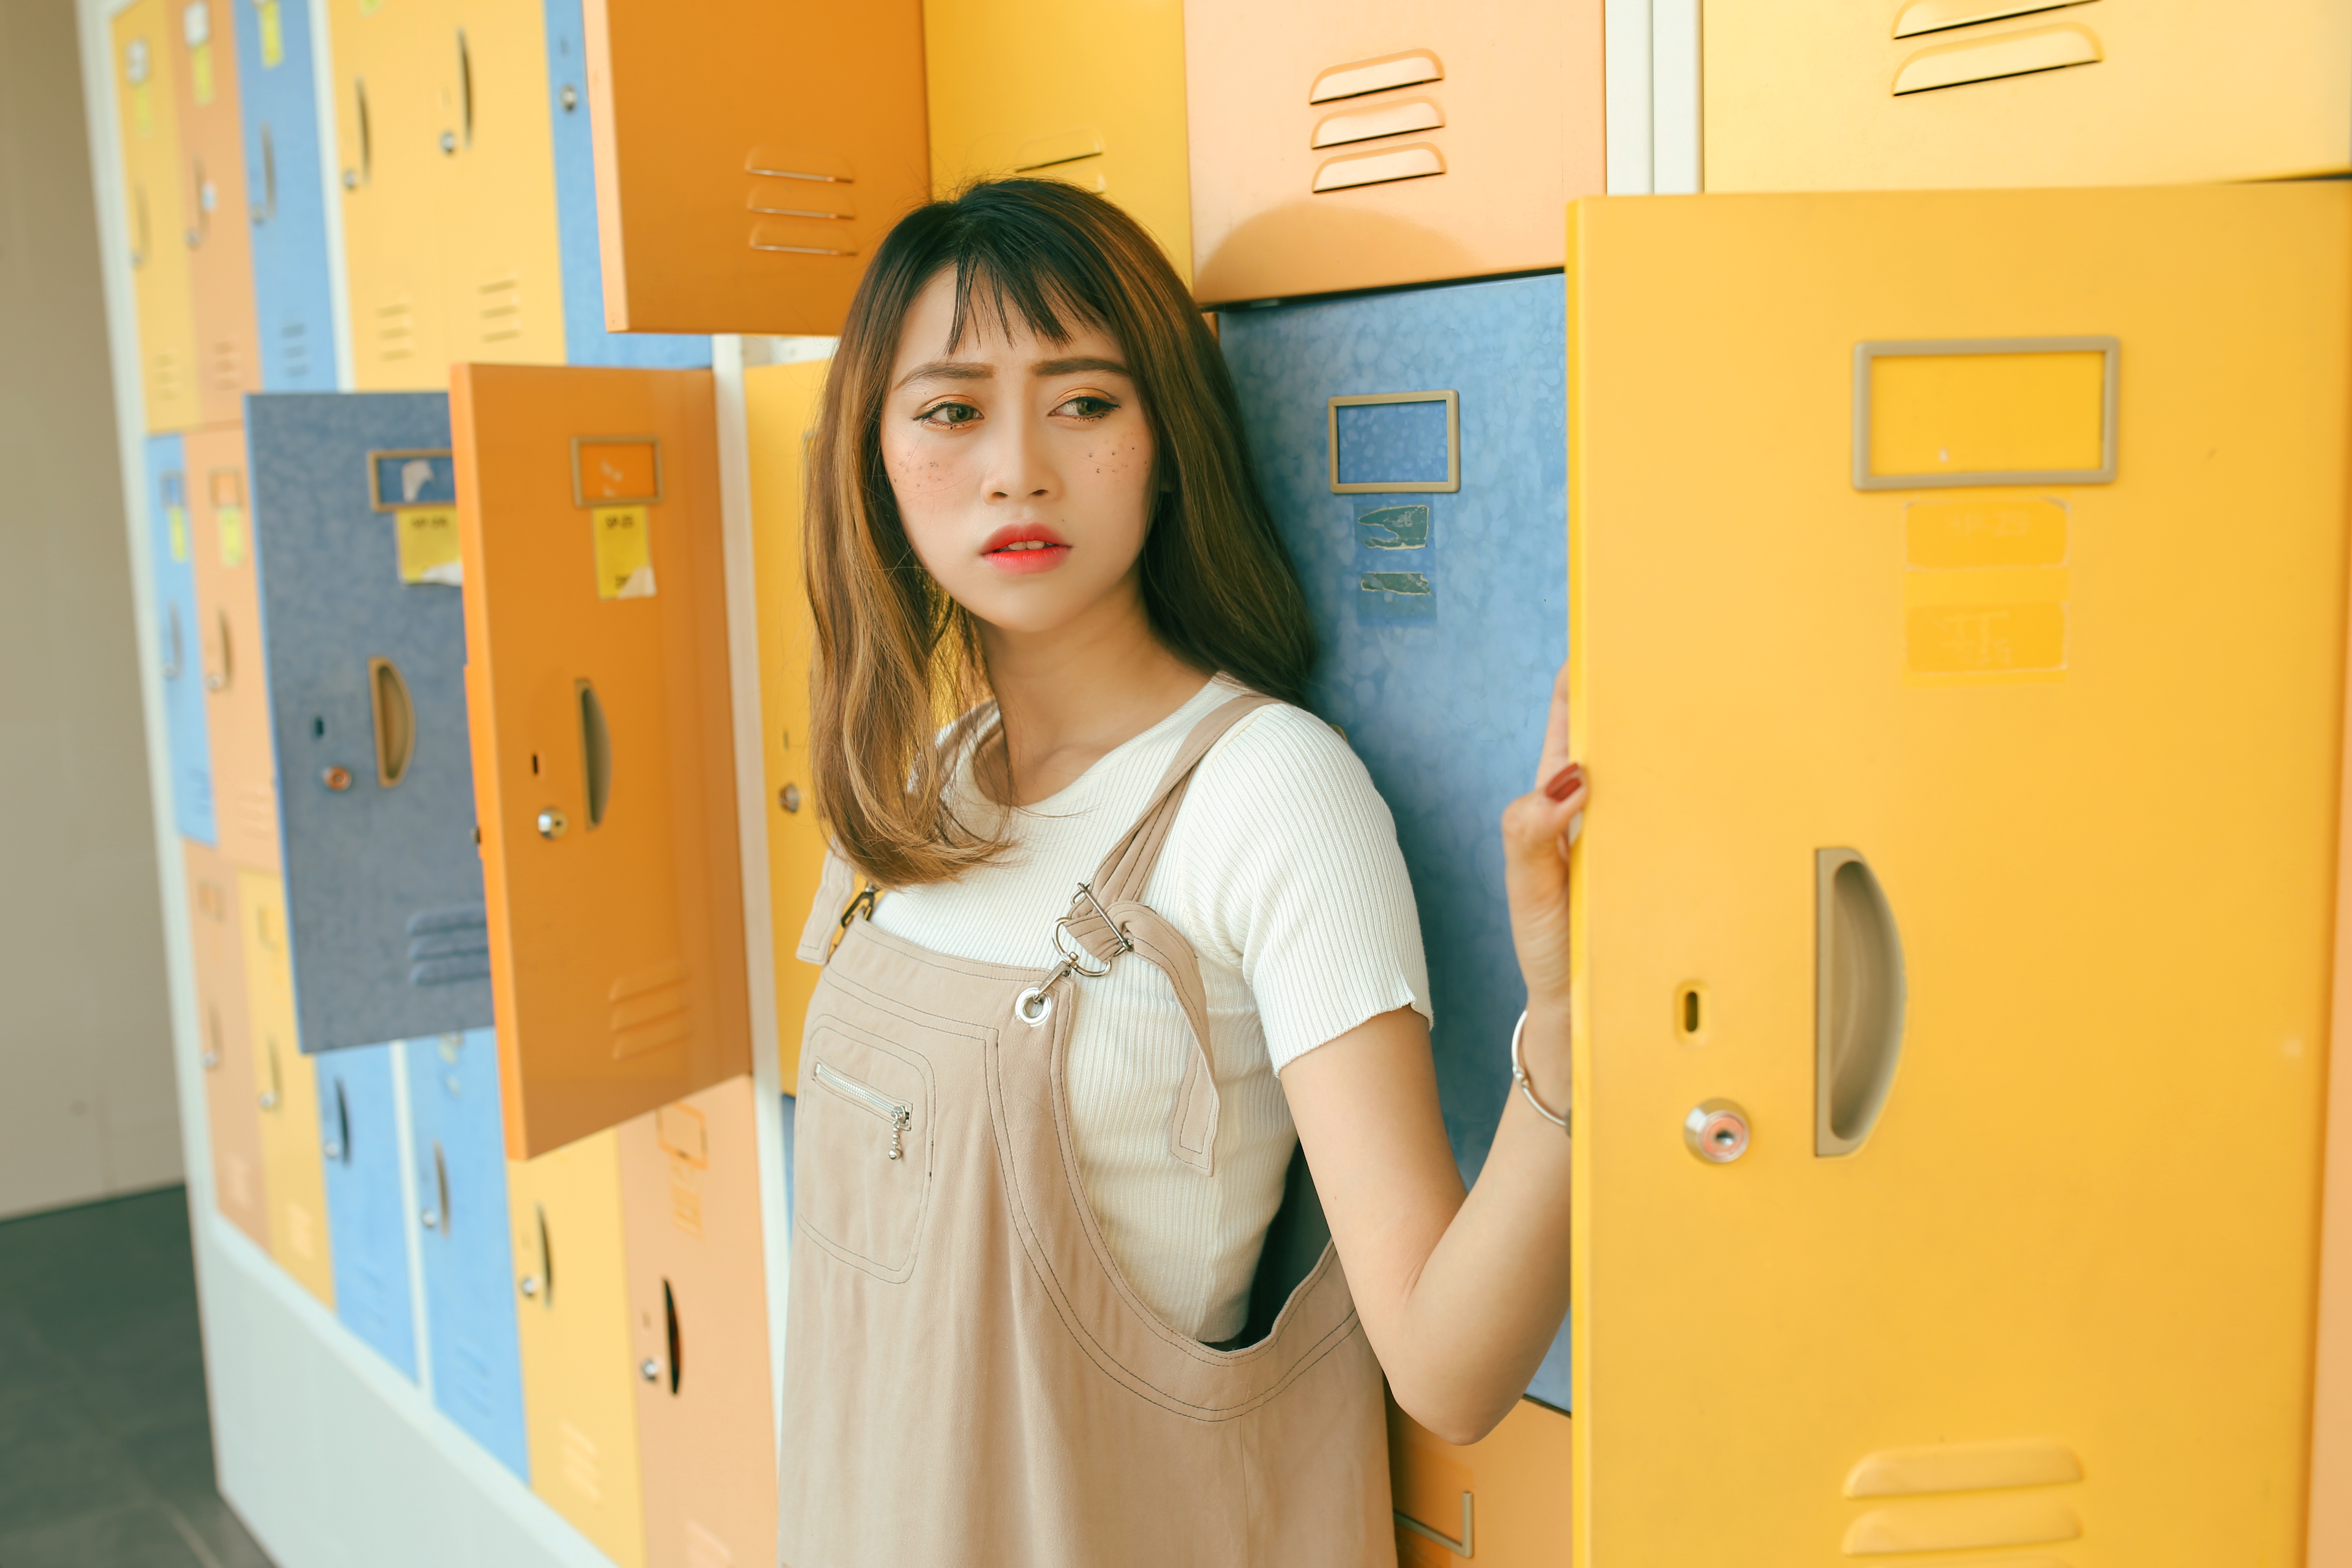
person, people, girl, woman, hair, cute, female, portrait, model, young, color, fashion, yellow, lady, makeup, face, beautiful, style, fashion girl